Answer in natural language. Considering the relative positions, is dark grey lshaped countertop above or below abstract painting in a black frame? Choose between the following options: above or below
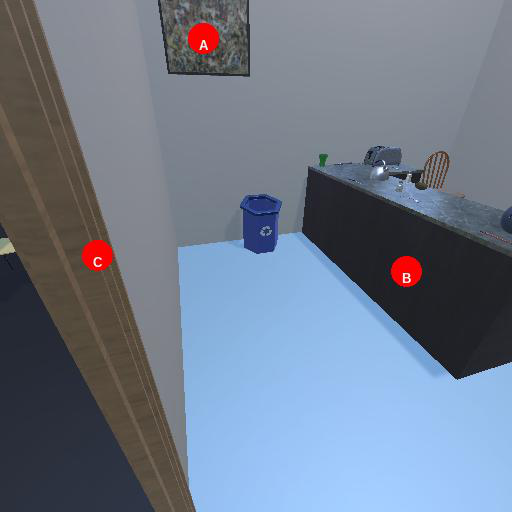
<answer>above</answer>